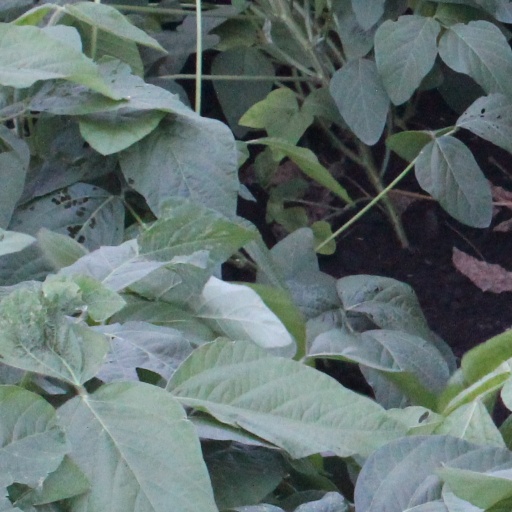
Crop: soybean